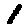
Label: 1